Refugee shelter

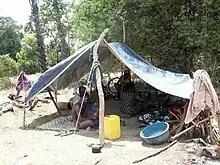
Shelter from tarp and sticks

Temporary housing situations often lack several qualities of homes that are significant at this stage for victims, such as windows, warmth, color, space, and security. The problem of noise also contributes negatively to the privacy of the residents of temporary houses. Sounds of crying people after an earthquake or other disaster are chronic in neighboring houses. Additional damage is caused by rain, leading to floods, and gas leaks which often create fires. In these secondary disasters, temporary housing units frequently become dysfunctional, and the disaster-victims become homeless once again. Other problems have been described as such: lack of privacy, lack of private life; lack of space; all family members forced to sleep in the same space; lack of opportunity to consider feelings of others, including fear, sadness and grief; weather conditions; disease-ridden; the presence of public toilets and their sanitation; considerations of hygiene; toilets constantly being blocked; lack of water, including for laundry and dish-washing; heating, cooling, electricity problems; humidity; leakage of rain water into the housing space; the presence of insects; lack of windows; lack of sunlight in the houses; transportation to and from the housing location; difficulty of obtaining food; and insufficient quantity of shelters. All this can be perceived, by the victims, as secondary disaster. A quote from a journalist recording the daily lives of refugees in Palestine expresses her feelings after visiting a camp for the first time: